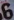
Number: 6